Martyrs of Laos

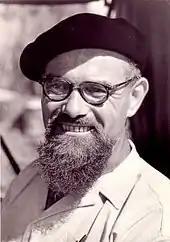
Fr. Vincent l'Hénoret O.M.I.

The beatification process for Borzaga and Lug commenced in Trent after the forum for the process was transferred from Luang Prabang on 30 September 2005 to Trent. The two were then titled as a Servant of God on 22 December 2006 under Pope Benedict XVI after the Congregation for the Causes of Saints issued the official "nihil obstat" and allowed the process to take place. The diocesan process spanned from 7 October 2006 to 17 October 2008 and the C.C.S. later validated the process on 19 June 2009 in a move that allowed for the postulation to send the Positio to the C.C.S. in 2014. Theologians approved the cause on 27 November 2014 while the C.C.S. also voted in approval on 5 May 2015. Pope Francis approved the beatification that very same day and confirmed the two were martyrs.